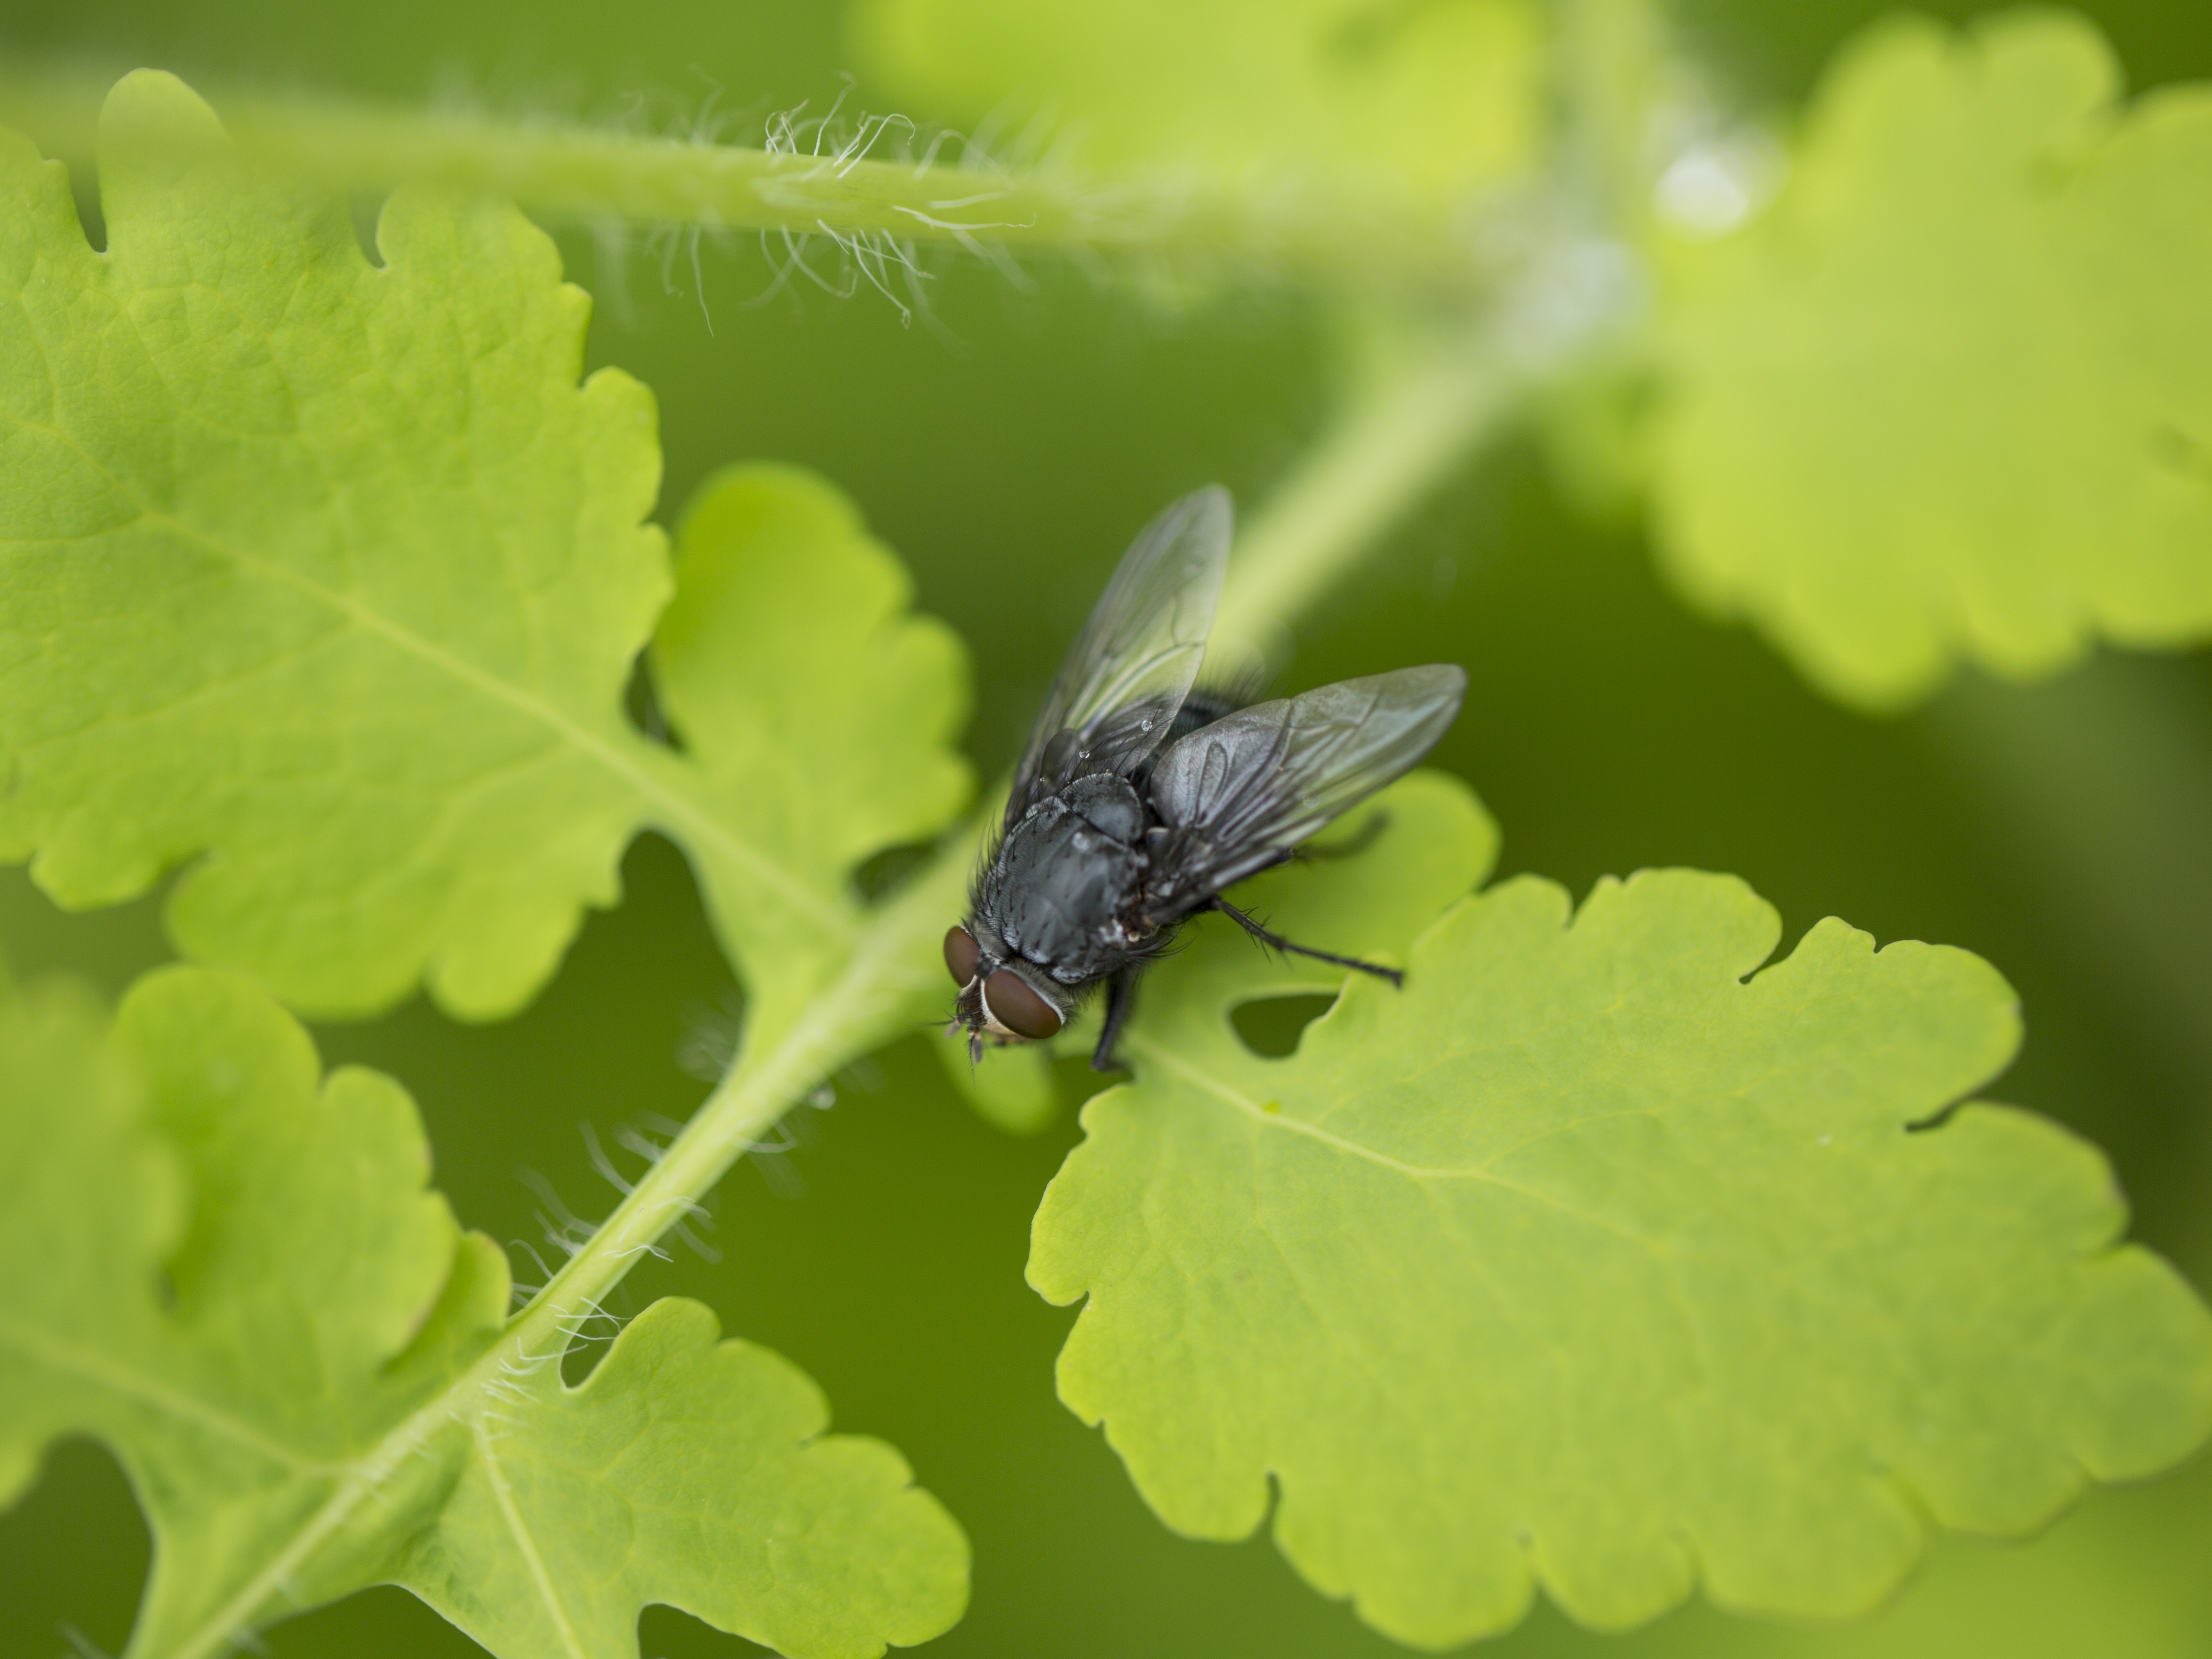
nature, plant, photography, leaf, flower, fly, green, insect, macro, fauna, invertebrate, close up, nectar, macro photography